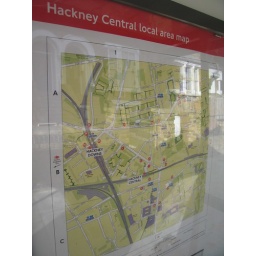
bus map near Enrico's house in London